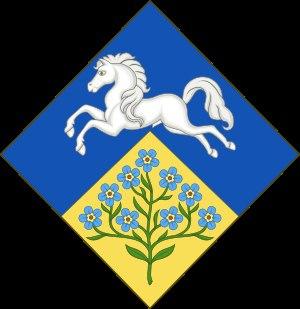
Zara Anne Elizabeth Phillips ou Zara Tindall depuis son mariage, née le 15 mai 1981 à Londres, est la fille de la princesse Anne et de son premier mari, le capitaine Mark Phillips. En tant que petite-fille de la reine Élisabeth II, elle occupe la 18ᵉ place dans l'ordre de succession au trône britannique. Cependant, avec son frère Peter, elle est la seule des petits-enfants de la reine à ne pas porter de titre de noblesse ; leurs parents ont refusé tout titre de courtoisie offert par la souveraine.